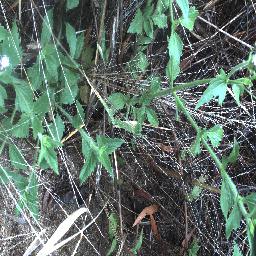
Label: siam_weed